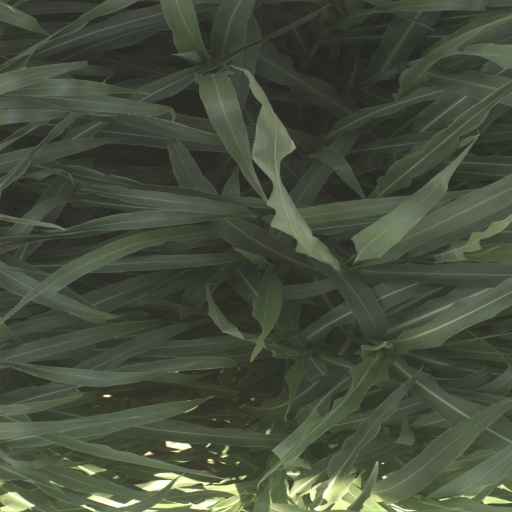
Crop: sorghum